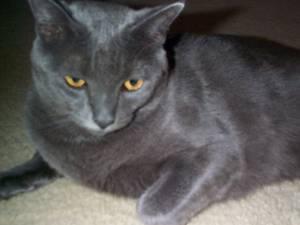
Breed: Russian Blue